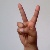
The image shows a hand gesture representing the letter 'V' in Indian Sign Language.